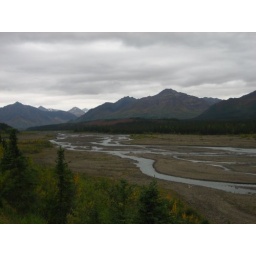
bears love to forage in these expansive glacier fed river beds